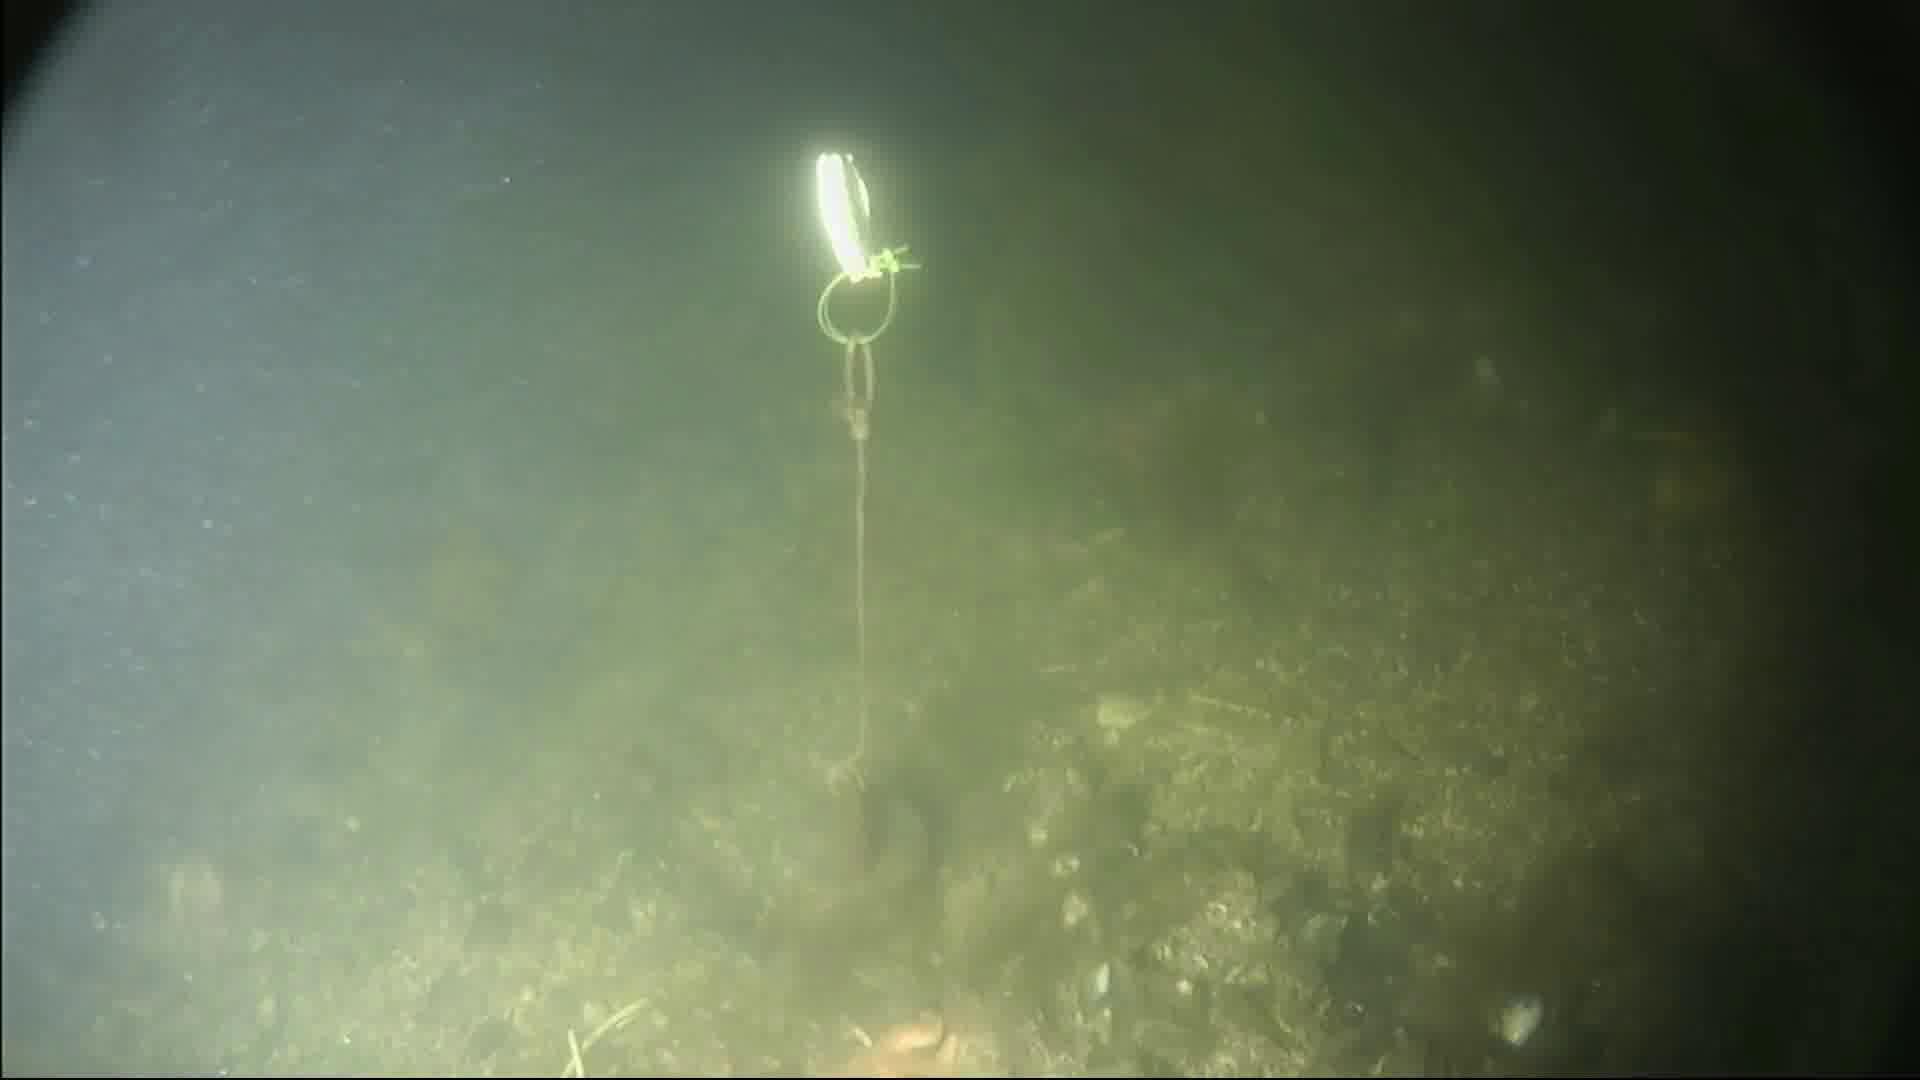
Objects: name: starfish
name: crab